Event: Nepal Earthquake
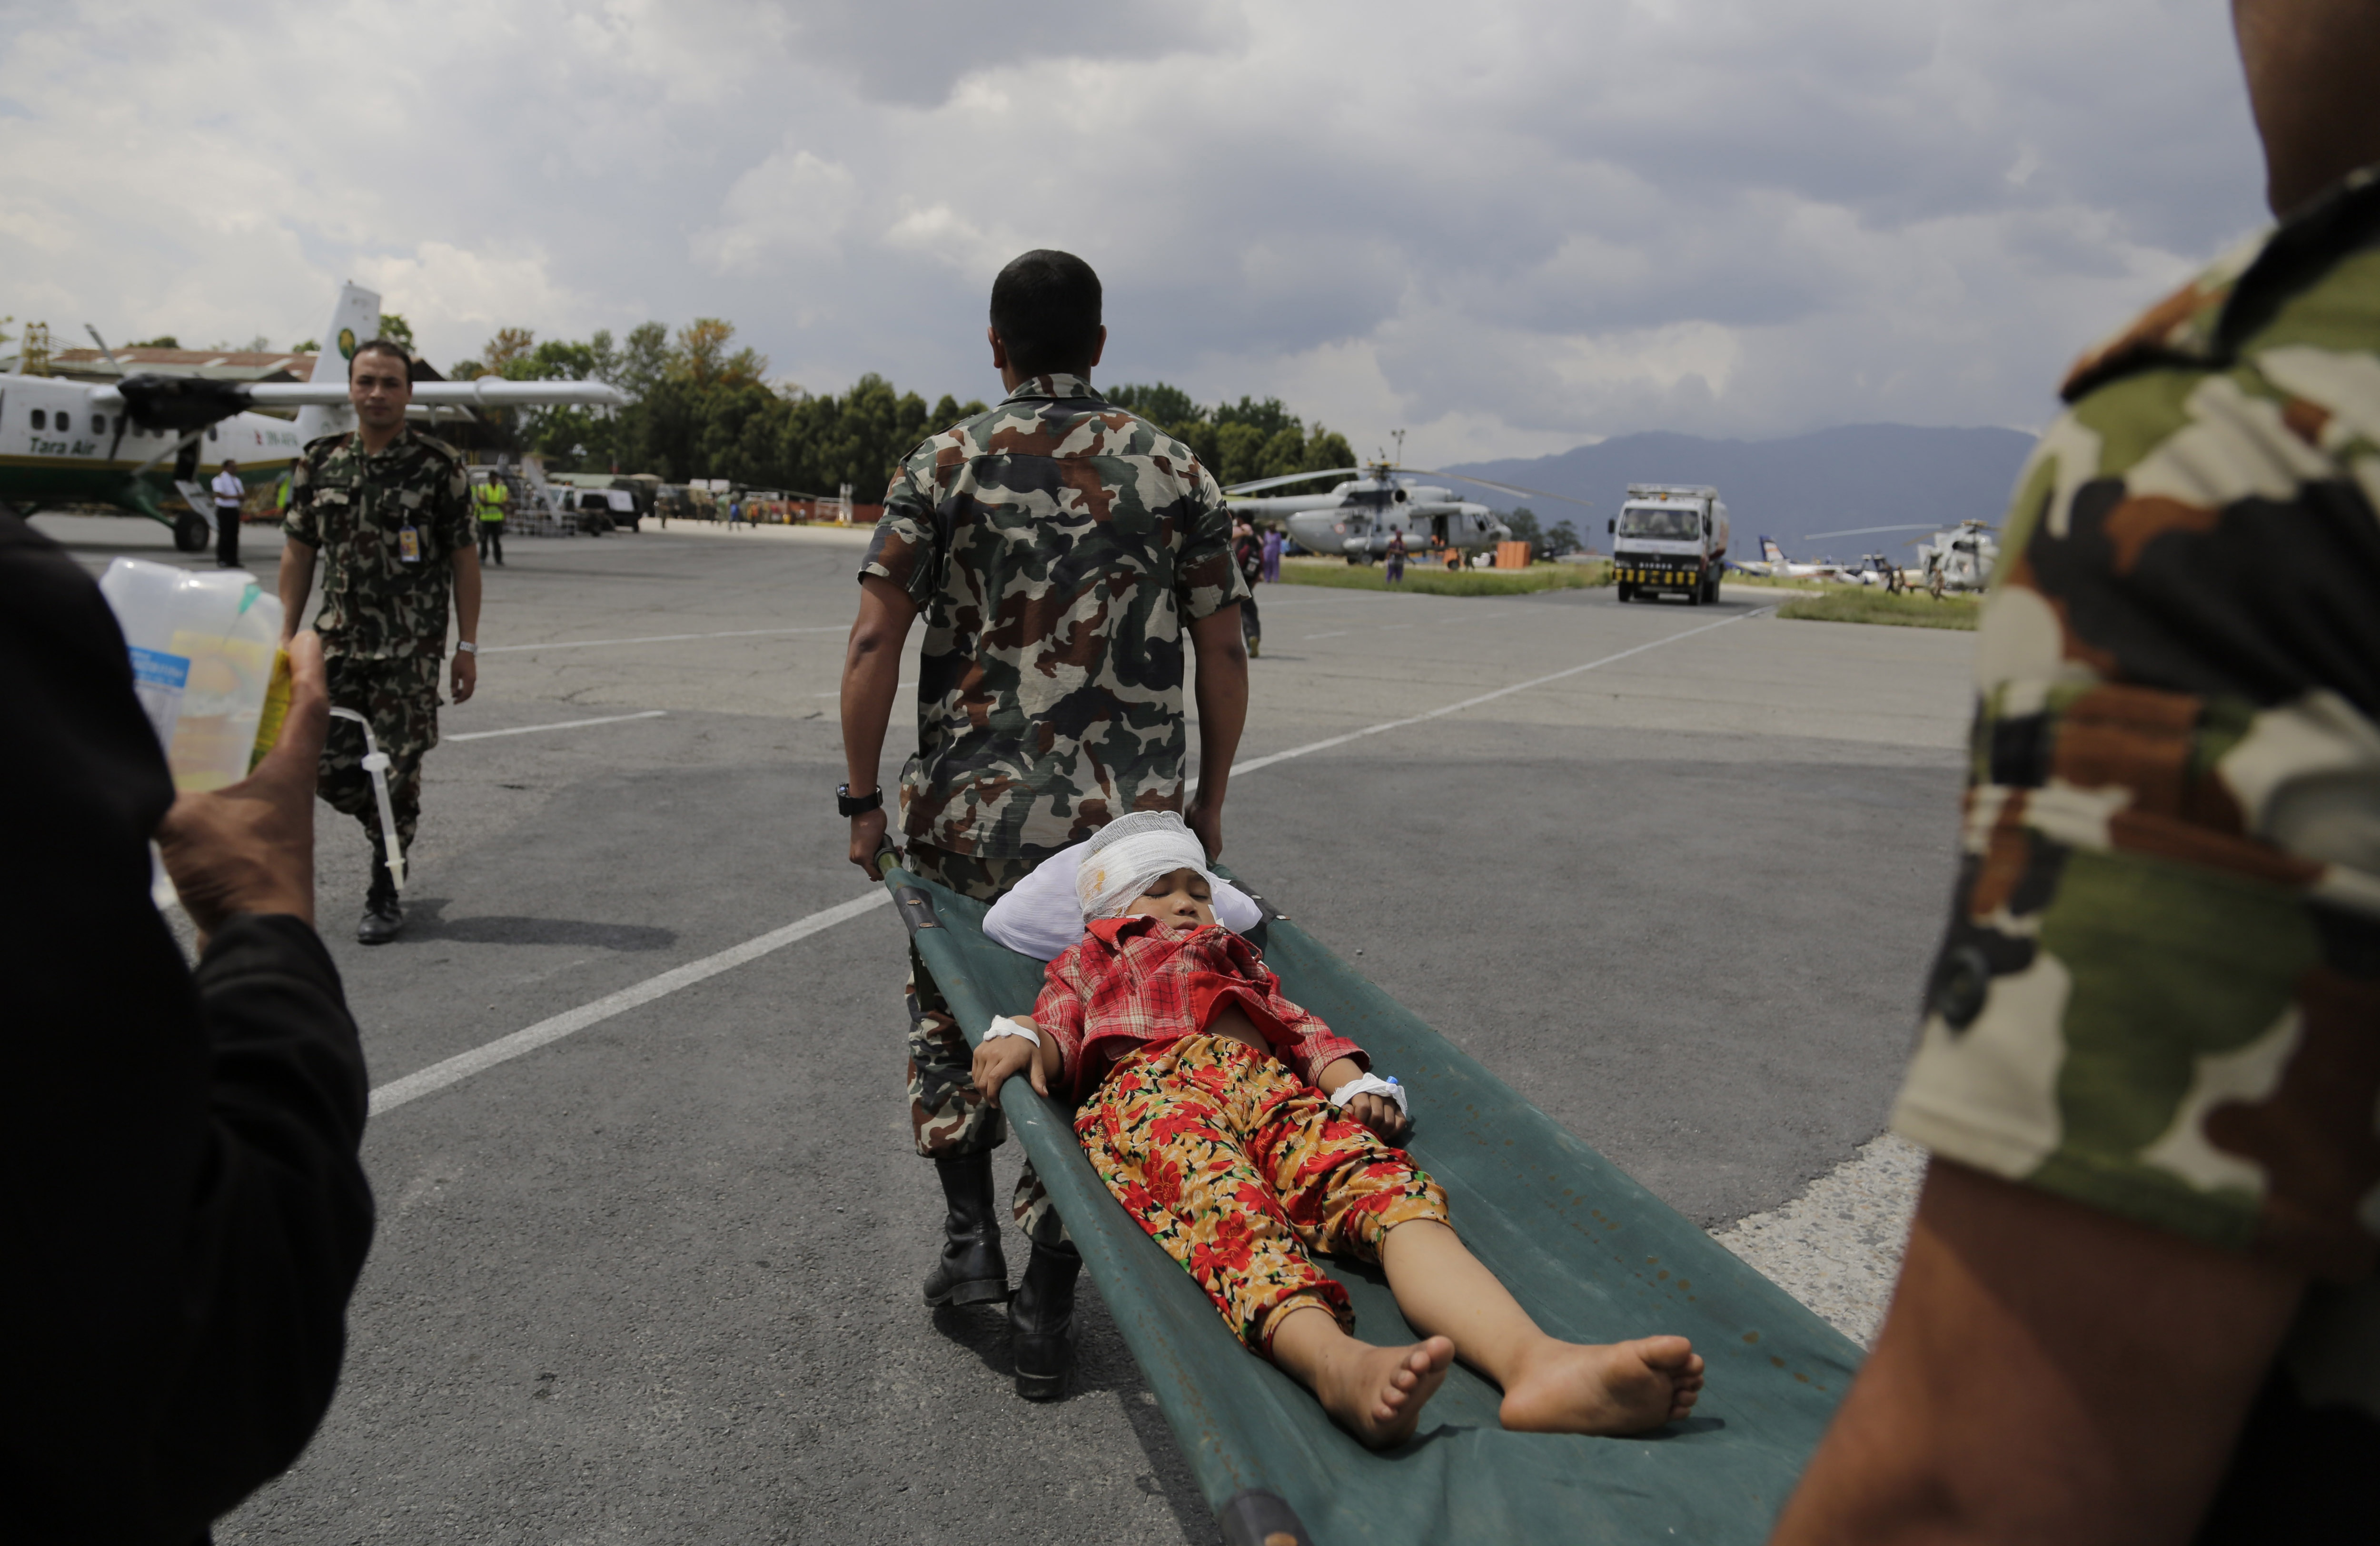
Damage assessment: damage